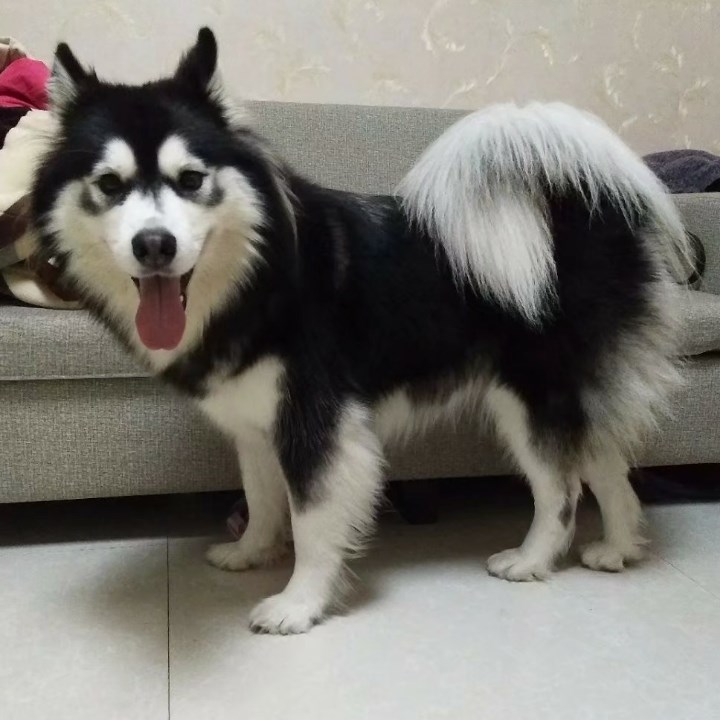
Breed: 1324-n000004-malamute